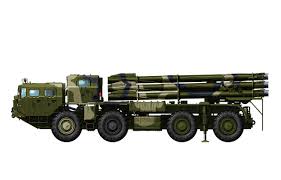
Label: BM-30